Jack Train

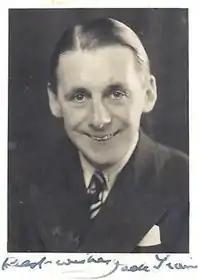
Jack Train, 1942

Jack Train (28 November 1902 – 19 December 1966) was a British comic actor best known for his appearances as a variety of eccentric characters in the BBC radio series "It's That Man Again" ("ITMA").